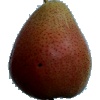
Label: Pear Forelle 1